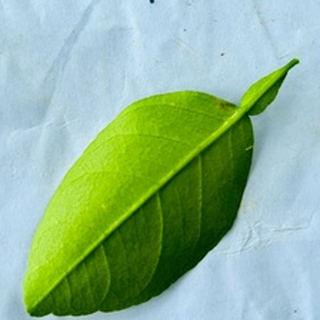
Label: healthy_lemon